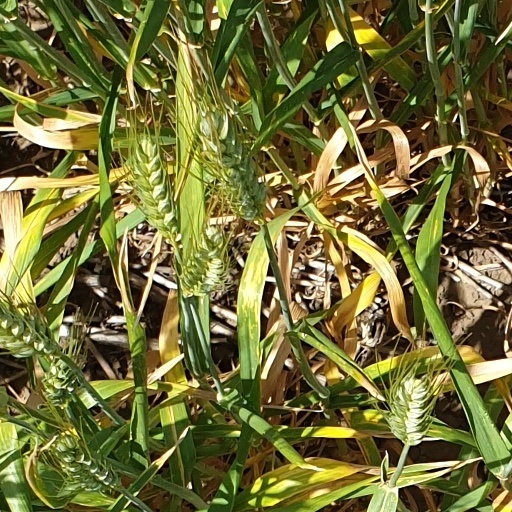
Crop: wheat